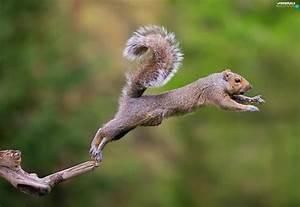
squirrel